Maryborough-Dunolly Box-Ironbark Region

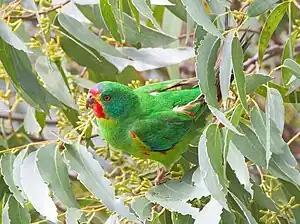
The region is important for swift parrots

The Maryborough-Dunolly Box-Ironbark Region includes all the box-ironbark forest and woodland remnants used as winter feeding habitat by swift parrots in the Maryborough-Dunolly region of central Victoria, south-eastern Australia. The 900 km region was identified by BirdLife International as an Important Bird Area (IBA) and includes several nature reserves, state parks and state forests, with only a few small blocks of private land. It excludes adjacent areas of woodland that are less suitable for the parrots.